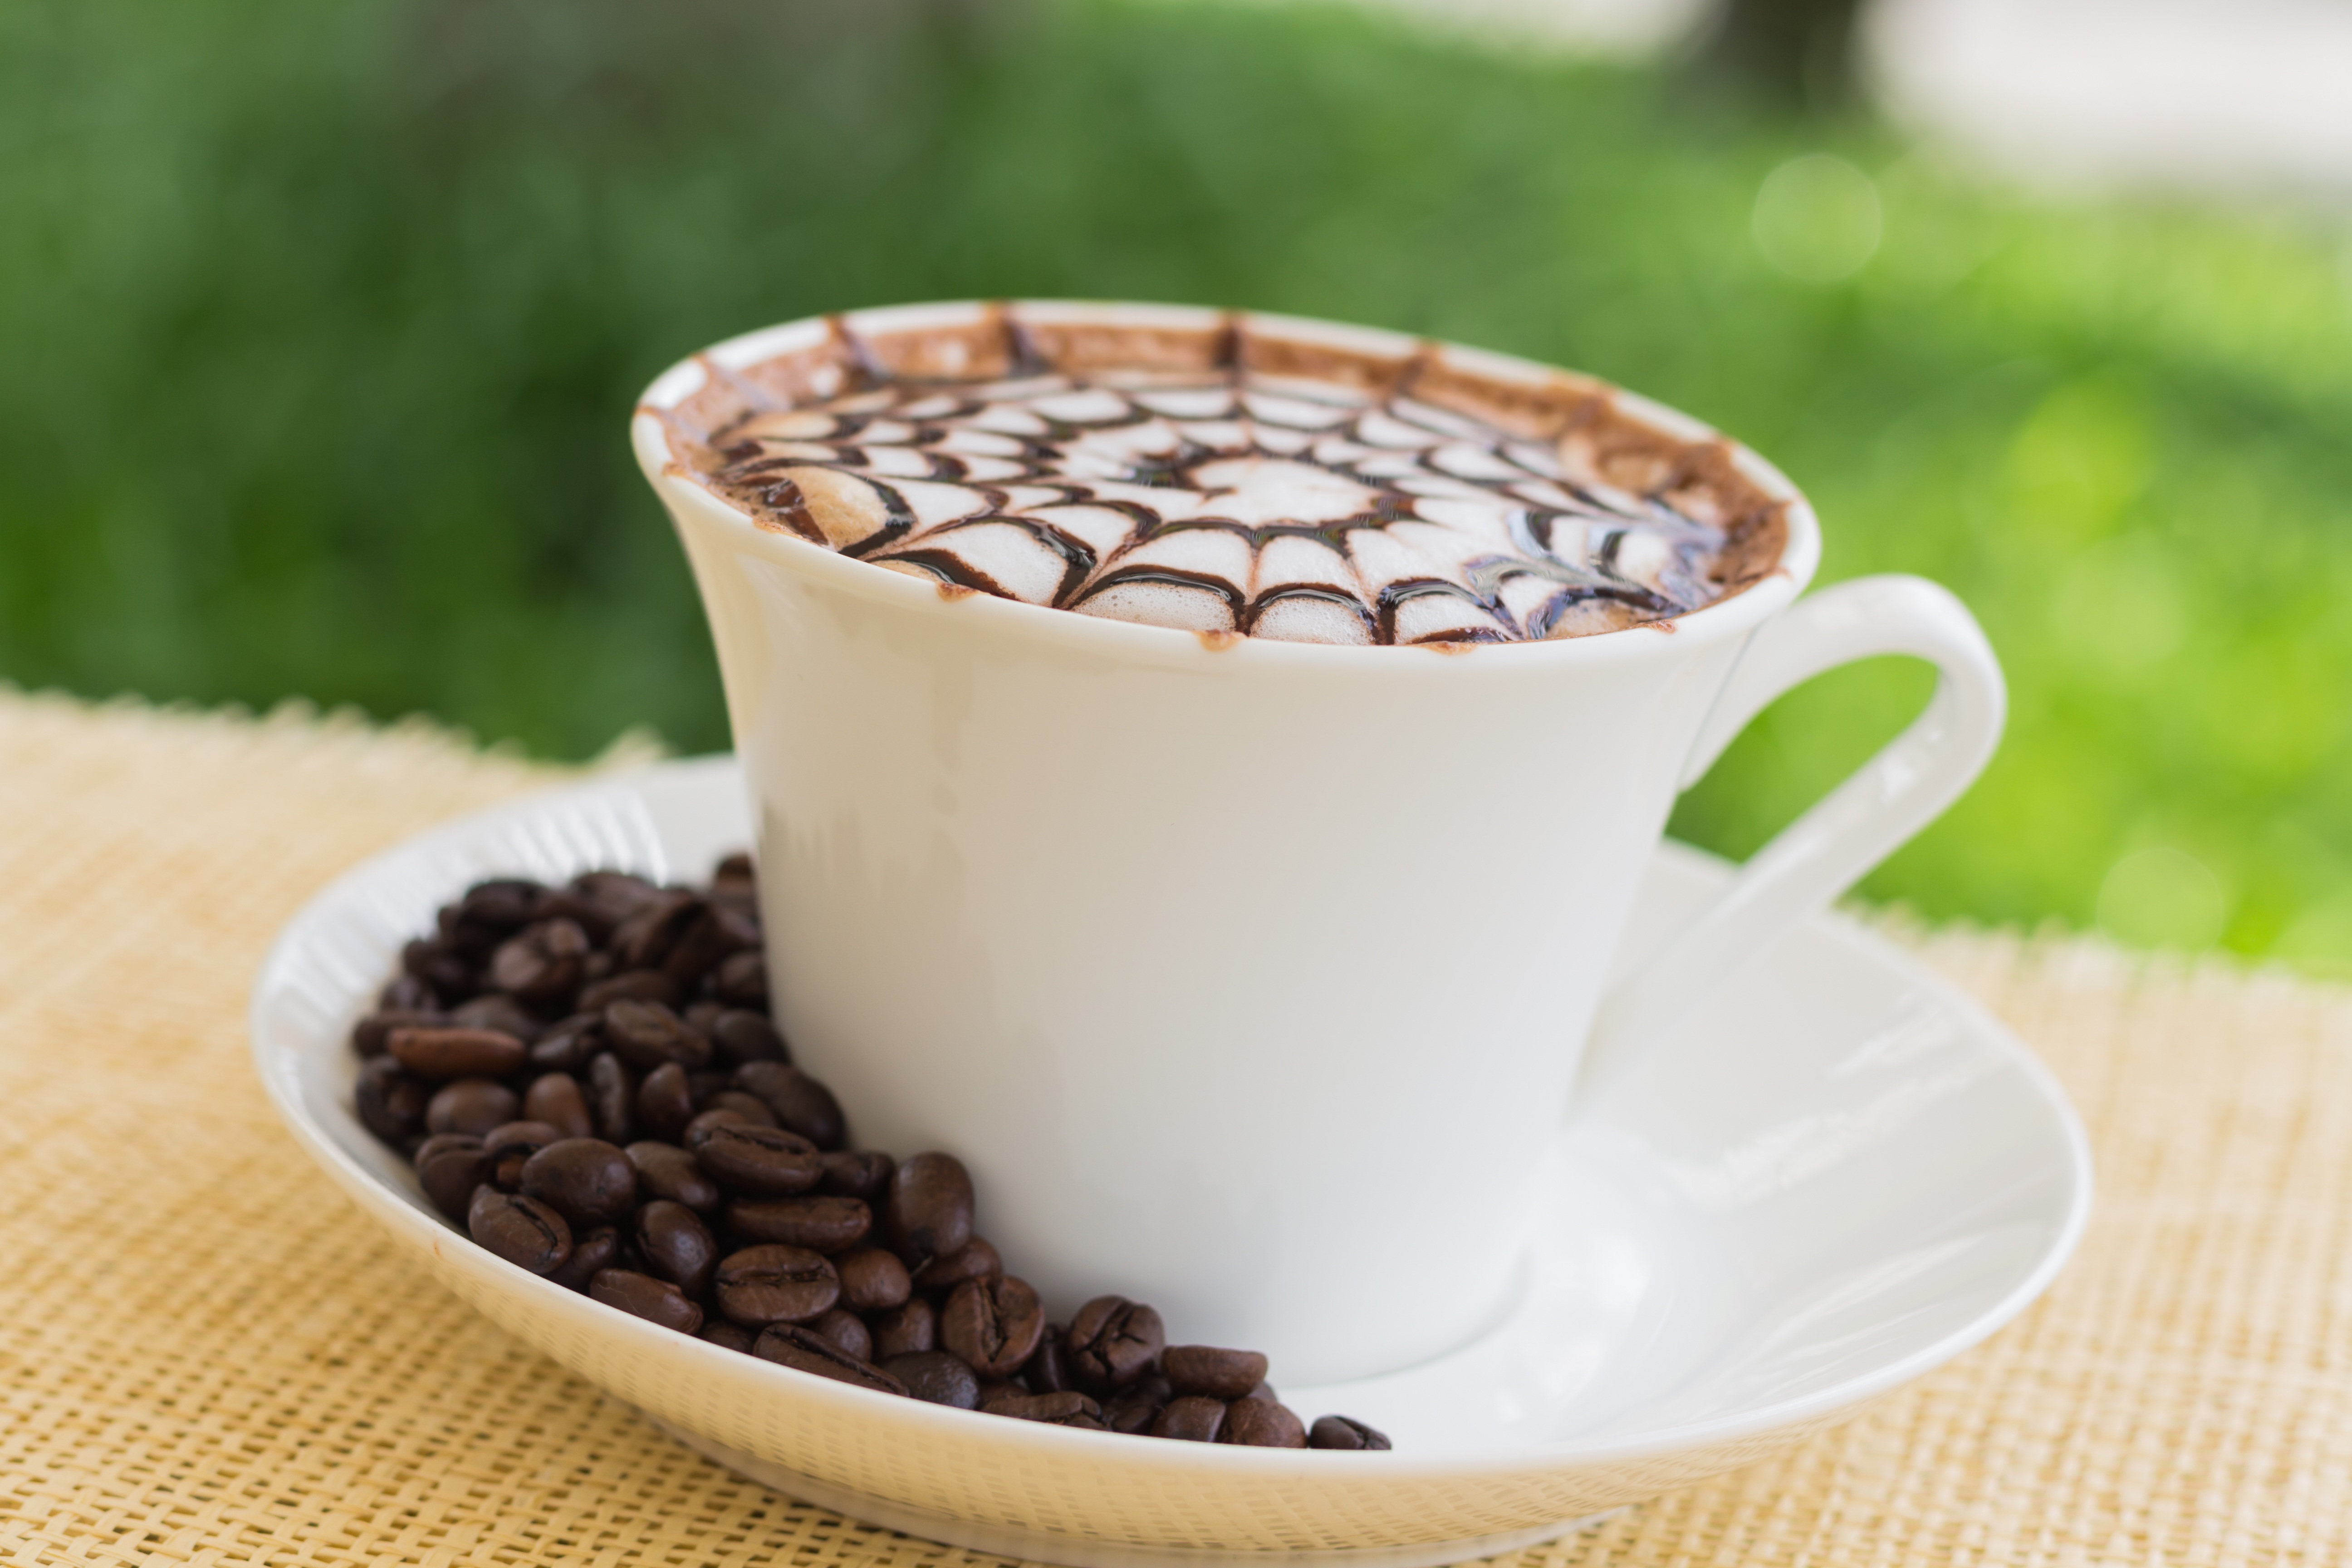
coffee, sweet, coffee bean, cup, latte, hot chocolate, cappuccino, pattern, dish, meal, food, relax, saucer, beverage, drink, breakfast, milk, espresso, coffee cup, delicious, bubble, in the morning, caffeine, art, holidays, hot, pretty, viewpoint, fragrant, mellow, flavor, of the blank, do the job, velvety, mild, caff macchiato